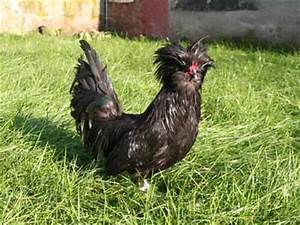
Label: gallina